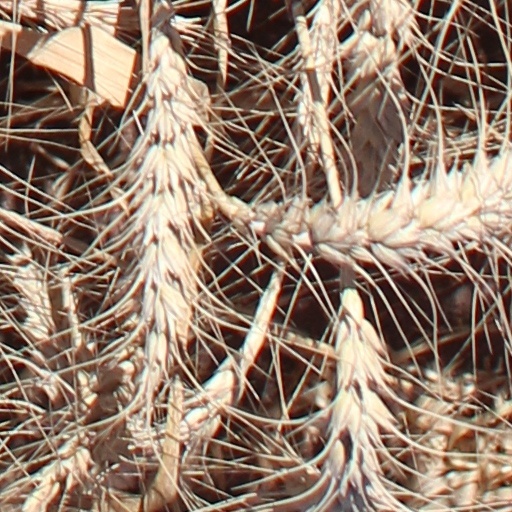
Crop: wheat